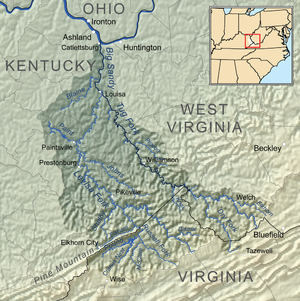
La Levisa Fork est une rivière américaine d'une longueur de 264 km qui coule dans les États de la Virginie et du Kentucky. Elle est un affluent de la Big Sandy dans le bassin du Mississippi.
La Tug Fork est une rivière américaine longue de 256 km qui coule dans les États de la Virginie-Occidentale, de la Virginie et du Kentucky.